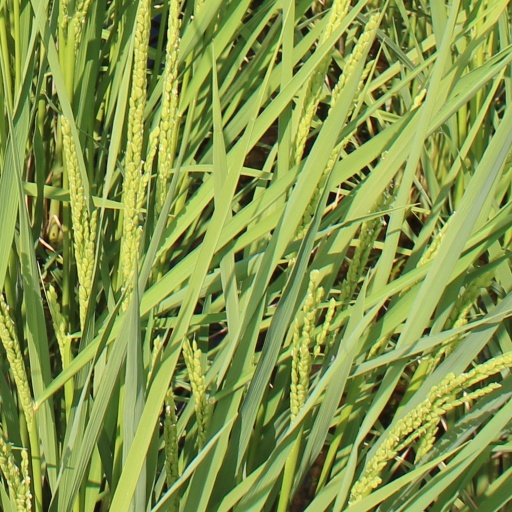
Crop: rice